Jyoti Bane Jwala

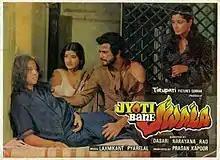
Theatrical release poster

Jyoti Bane Jwala is a 1980 Indian Hindi-language action film written and directed by Dasari Narayana Rao, and produced by Prasan Kapoor. It stars Jeetendra, Vinod Mehra, Waheeda Rehman, Moushumi Chatterjee, Sarika in the pivotal roles and music composed by Laxmikant–Pyarelal. The film is a remake of the Telugu film "Katakatala Rudrayya". It was a commercial success and became one of the highest-grossing films of the year.